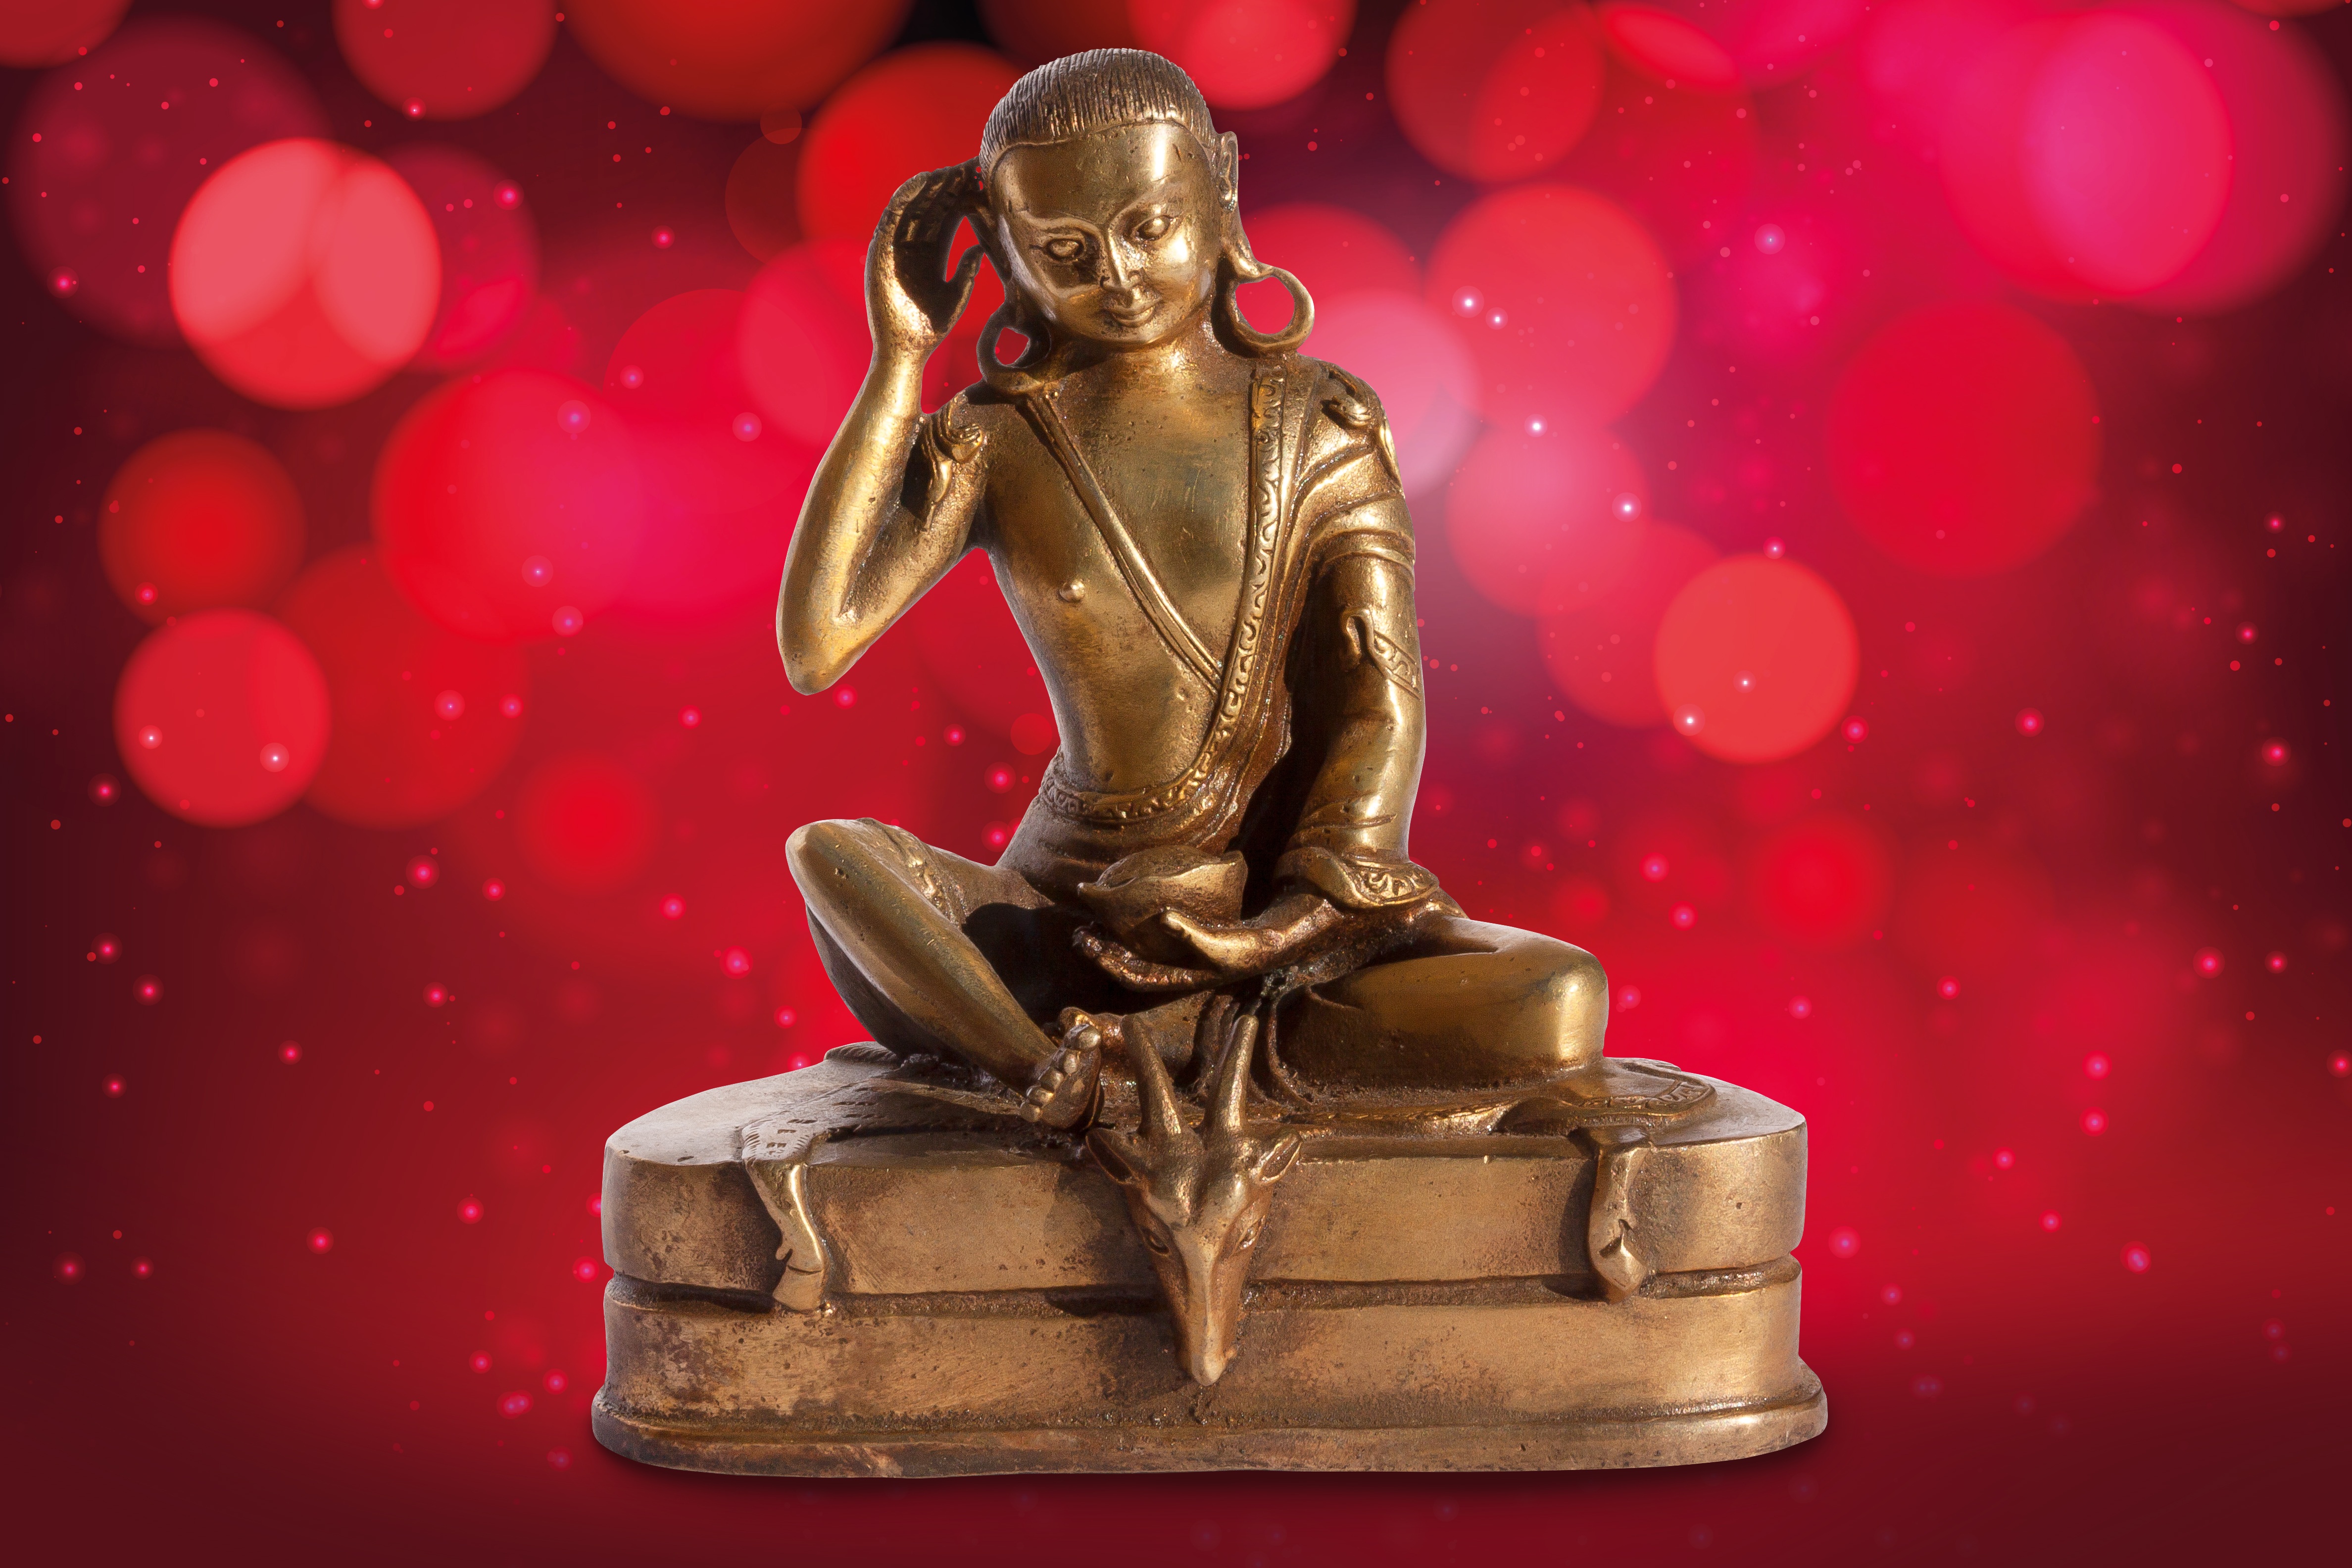
monument, statue, fur, red, buddhism, religion, antelope, spiritual, tibet, compassion, buddha, bronze, listen, highest, god, tibetan, spirituality, symbolic, esoteric, bodhisattva, transcendent, right hand, mila repa